Appa (Avatar: The Last Airbender)

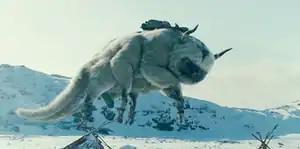
Appa as he appears in the live action movie "The Last Airbender".

Appa appears in the 2010 live-action film "The Last Airbender" with roar effects provided by Dee Bradley Baker. Appa's role in the film has been noted to be significantly less prominent than in the animated series.